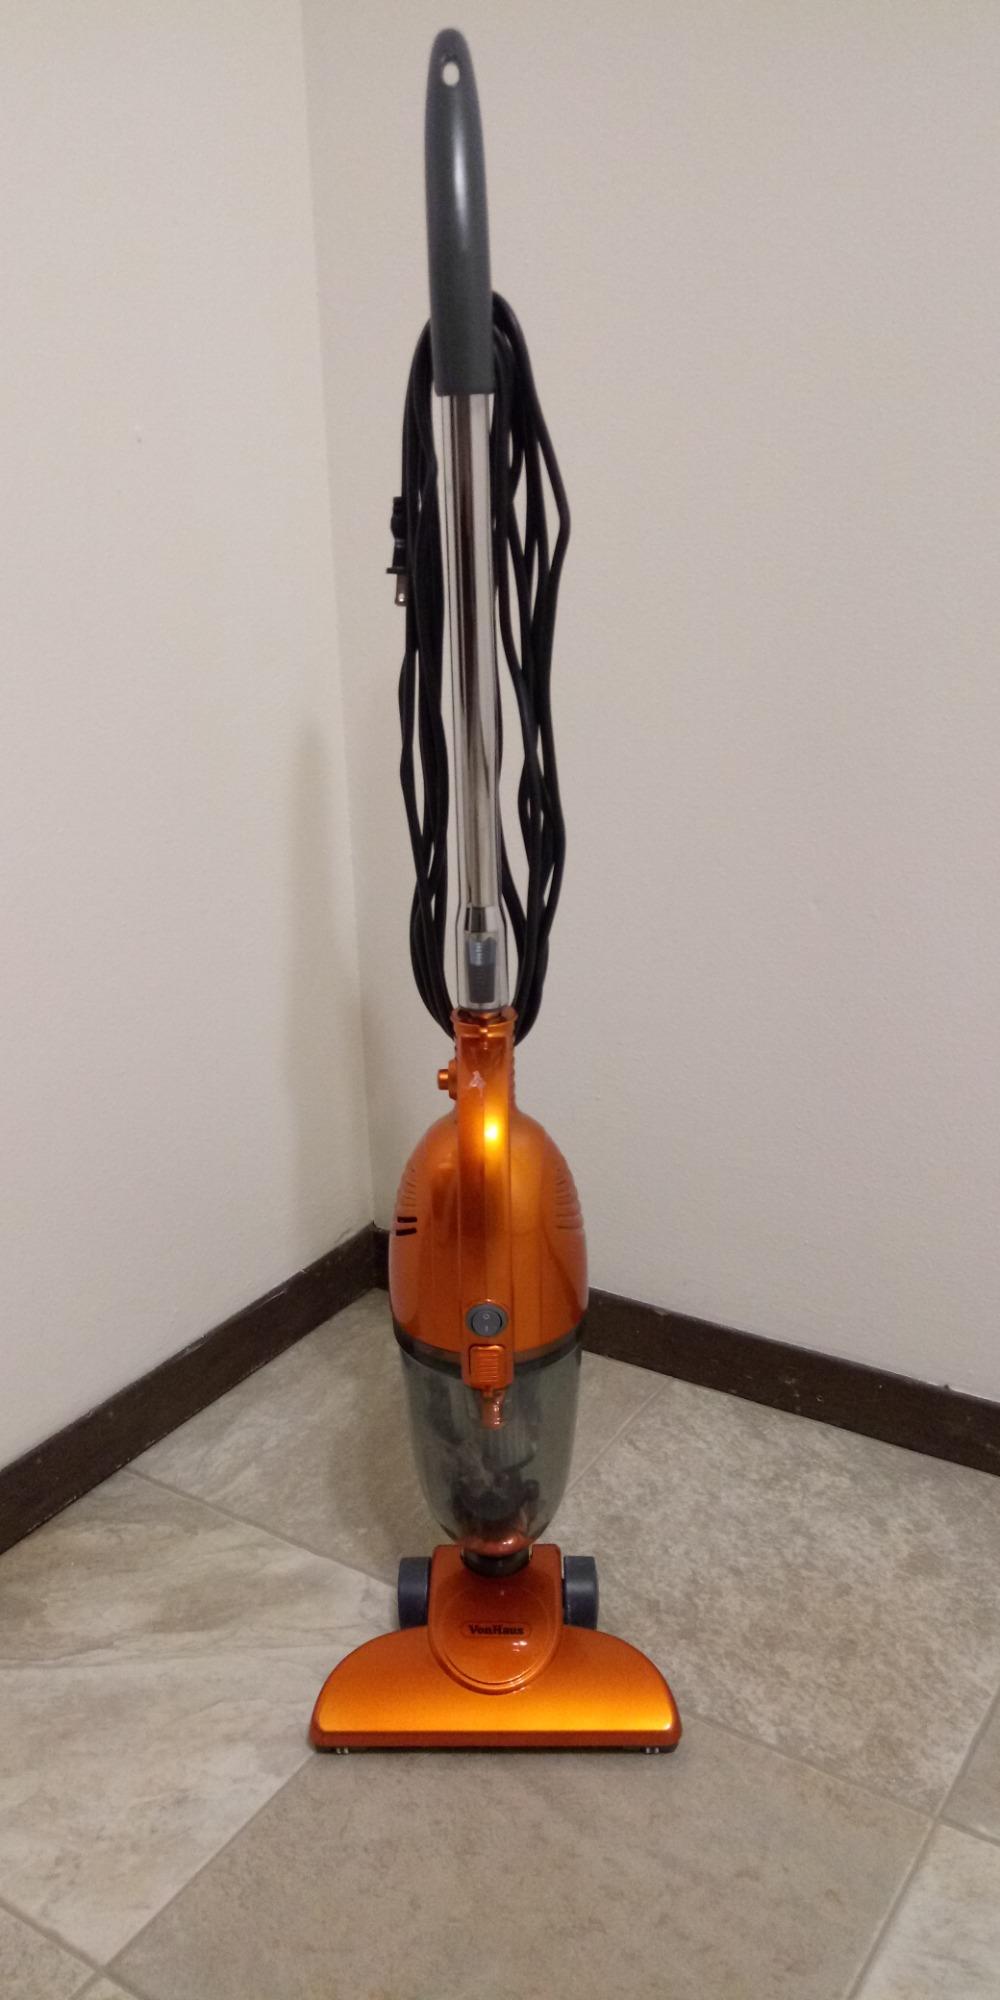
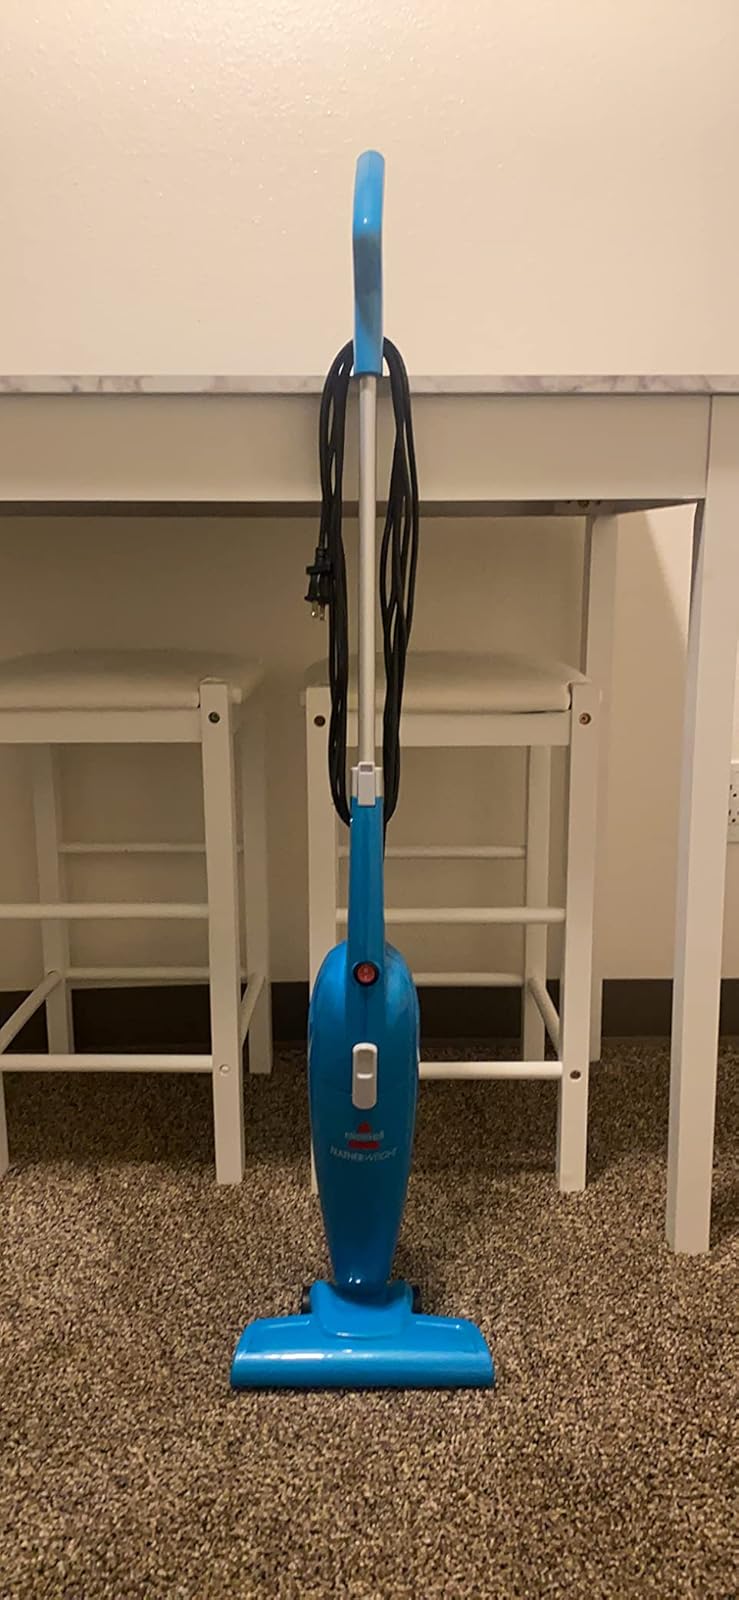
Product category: items_vacuum
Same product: no